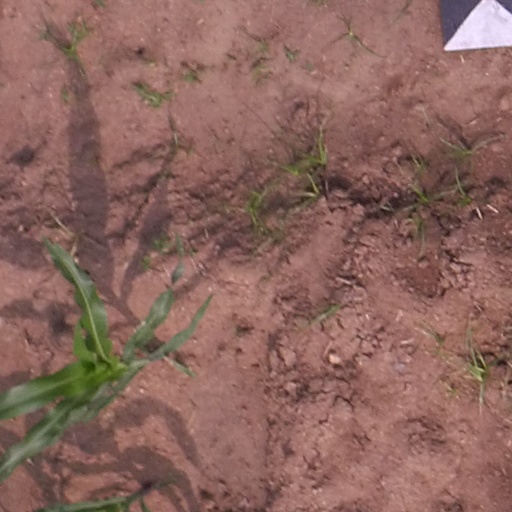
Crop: maize; corn